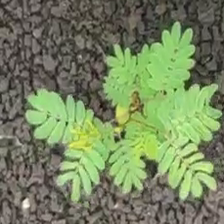
Weed species: Dwarf_cassia_(Chamaecrista pumila)